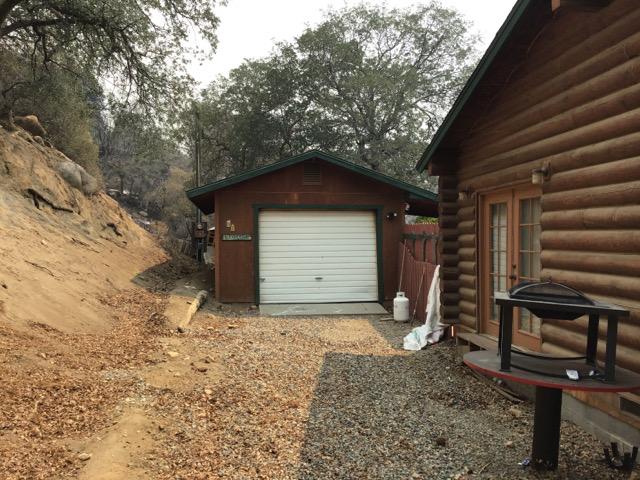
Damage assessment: no_damage